1990 Memorial Cup

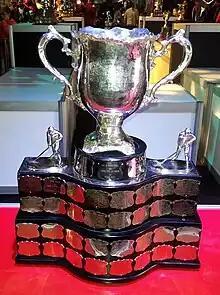
Silver bowl trophy with two large handles, mounted on a wide black plinth engraved with team names on silver plates.

The 1990 Memorial Cup occurred May 5–13 at the Copps Coliseum in Hamilton, Ontario. It was the 72nd annual Memorial Cup competition and determined the major junior ice hockey champion of the Canadian Hockey League (CHL). Participating teams were the Ontario Hockey League champion Oshawa Generals and runner-up Kitchener Rangers, as well as the winners of the Quebec Major Junior Hockey League and Western Hockey League which were the Laval Titan and Kamloops Blazers. The original host team, the short-lived Dukes of Hamilton, were forced to drop out after only winning eleven games in the 1989–90 OHL season. Oshawa won their 4th Memorial Cup, defeating Kitchener in the final game.